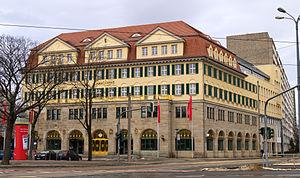
Le Sparkassenhaus Dresden est un bâtiment classé à Dresde qui servait auparavant de maison de ville.